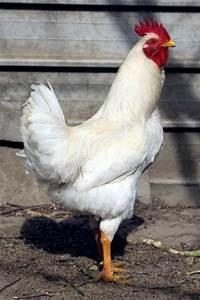
chicken